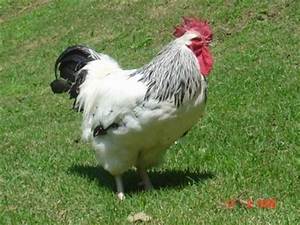
Label: chicken